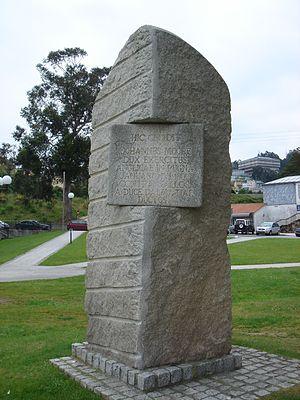
La bataille de La Corogne fut l'une des batailles de la guerre d'indépendance espagnole qui eut lieu le 16 janvier 1809 et opposa les 16 000 Britanniques sous le commandement de Sir John Moore aux 16 000 Français du maréchal Jean-de-Dieu Soult.